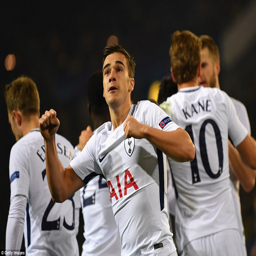
football player salutes the travelling supporters while his team - mates celebrate goal